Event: Nepal Earthquake
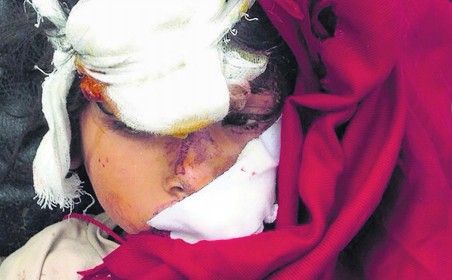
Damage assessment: no_damage